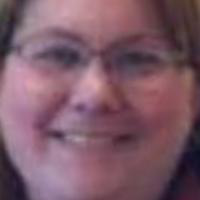
Age group: age 31-40